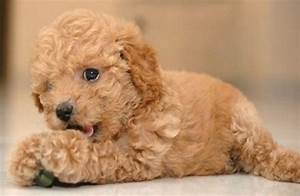
Label: dog